Anya (2022 film)

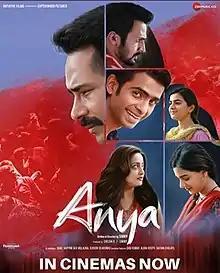
Theatrical release poster

Anya (Hindi title: Anya The Other) is an Indian bilingual (Marathi & Hindi) crime film written and directed by Simmy and produced by Initiative Films in association with Capitalwood Pictures. The film features Atul Kulkarni, Raima Sen, Bhushan Pradhan, Prathamesh Parab.